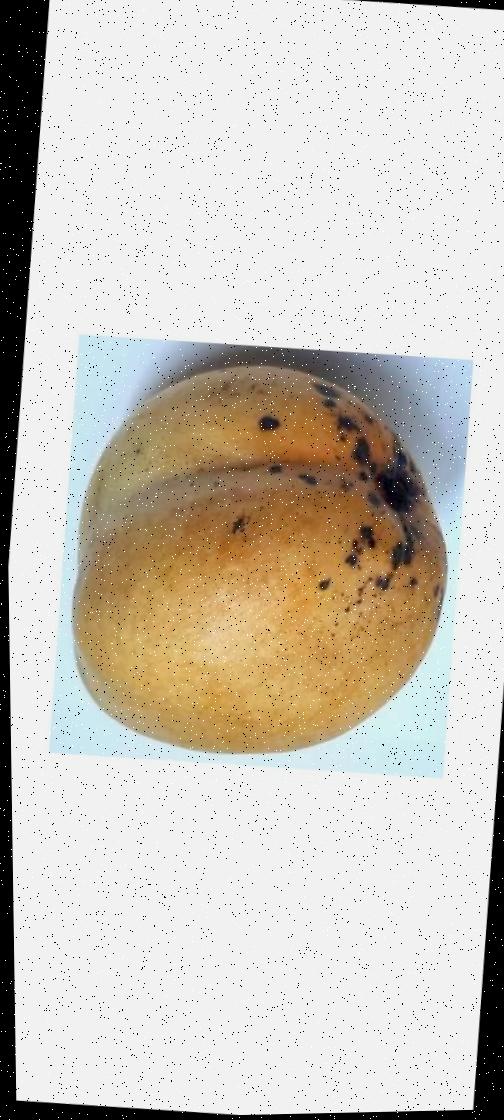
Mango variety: Bari-11